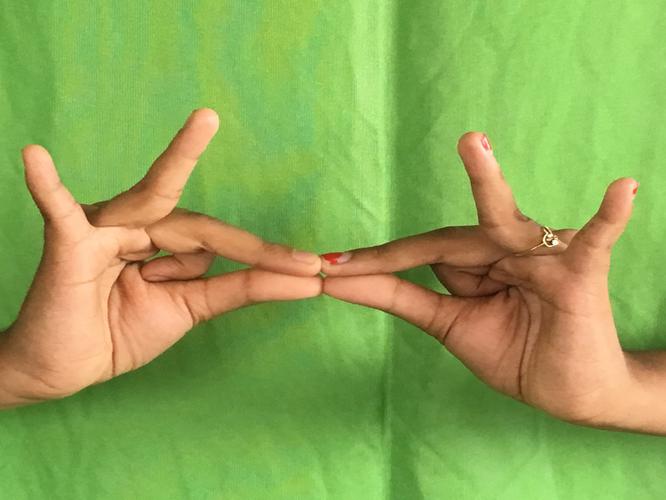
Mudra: Sakata
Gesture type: double_hand